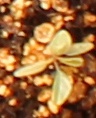
Label: Palmer Amaranth